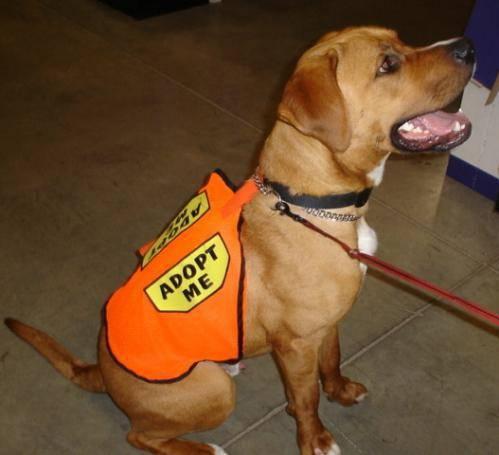
dog